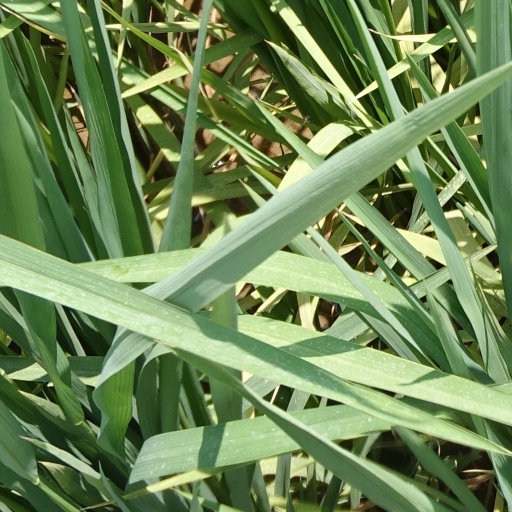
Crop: rice